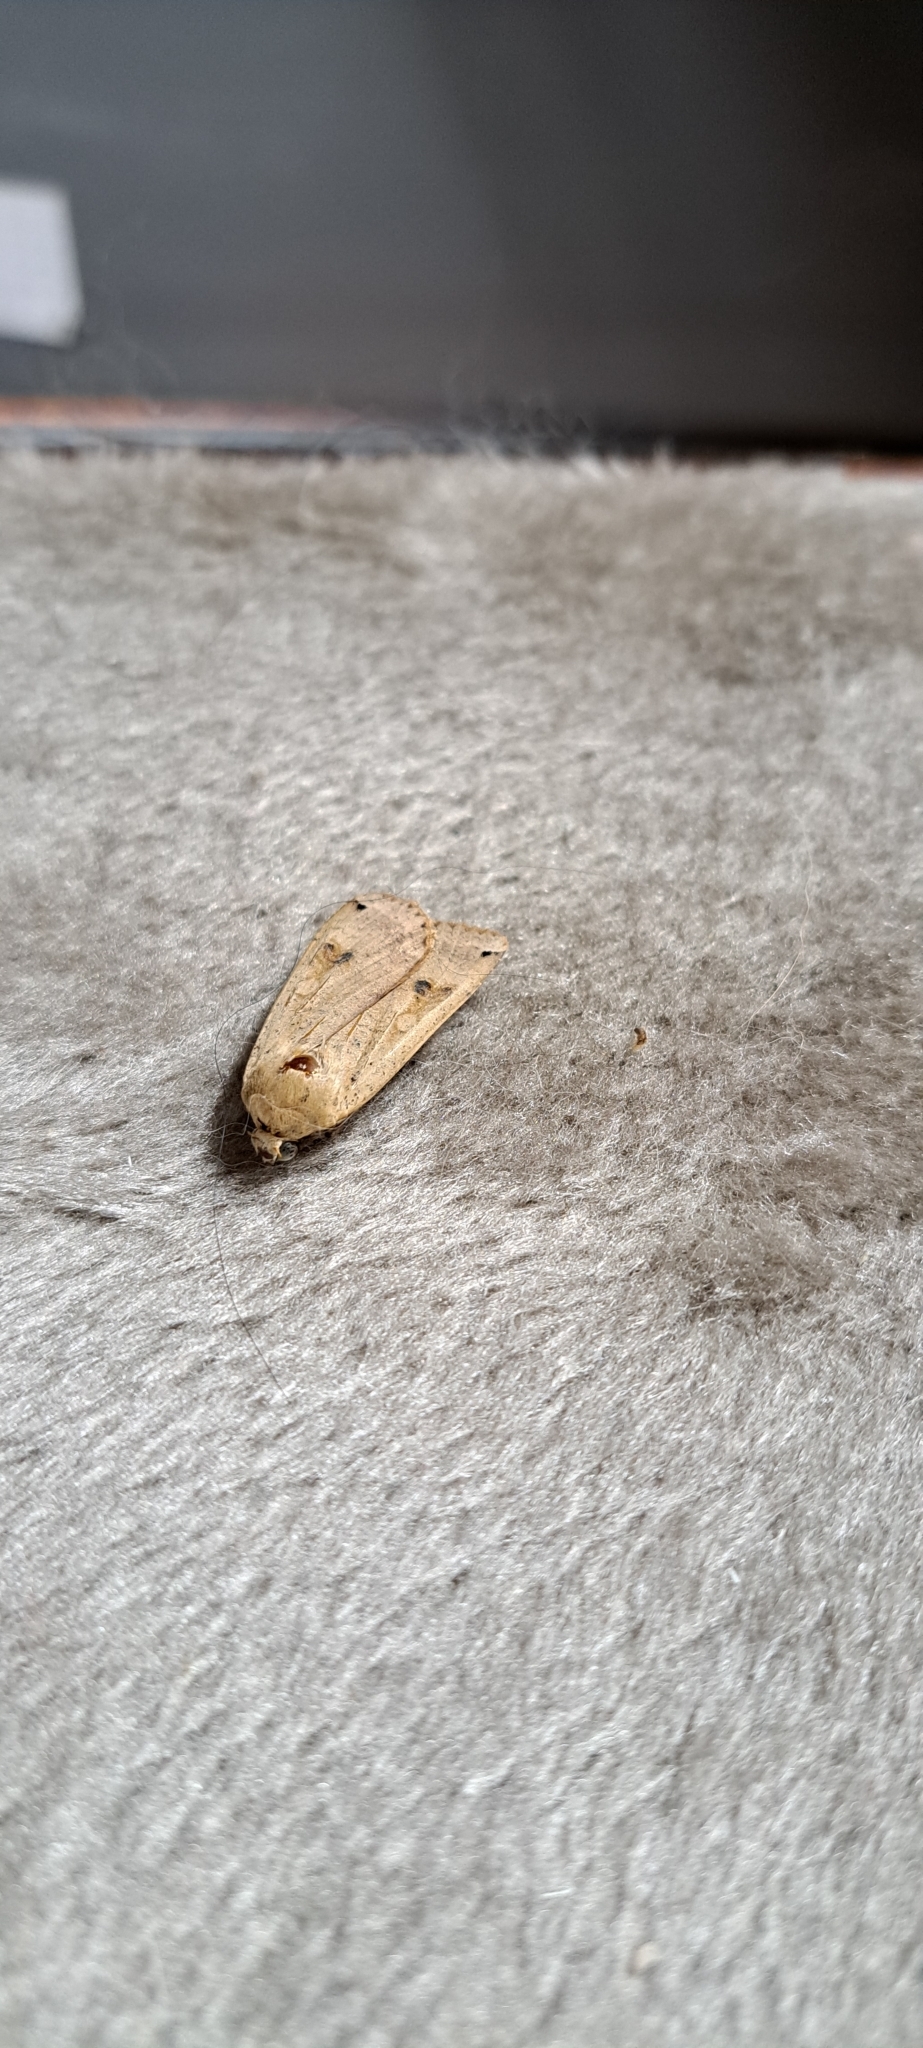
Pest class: cutworms